Hibernaculum (zoology)

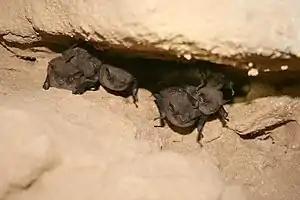
Indiana bats hibernating in a cave, which functions as their hibernaculum

Like other animals, mammals hibernate during seasons of harsh environmental conditions and resource scarcity. As it requires less energy to maintain homeostasis and survive when an individual is hibernating, this is a cost-effective strategy to increase survival rates. Hibernation is usually perceived as taking place during winter, as in the most well-known hibernators bears and bats, but can also occur during the dry season when there is little food or water, as in the mouse lemurs of Madagascar. Given that mammals can spend anywhere from 1 to 9 months hibernating, their choice in hibernaculum is essential in determining their survival.